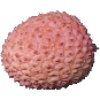
Label: Lychee 1